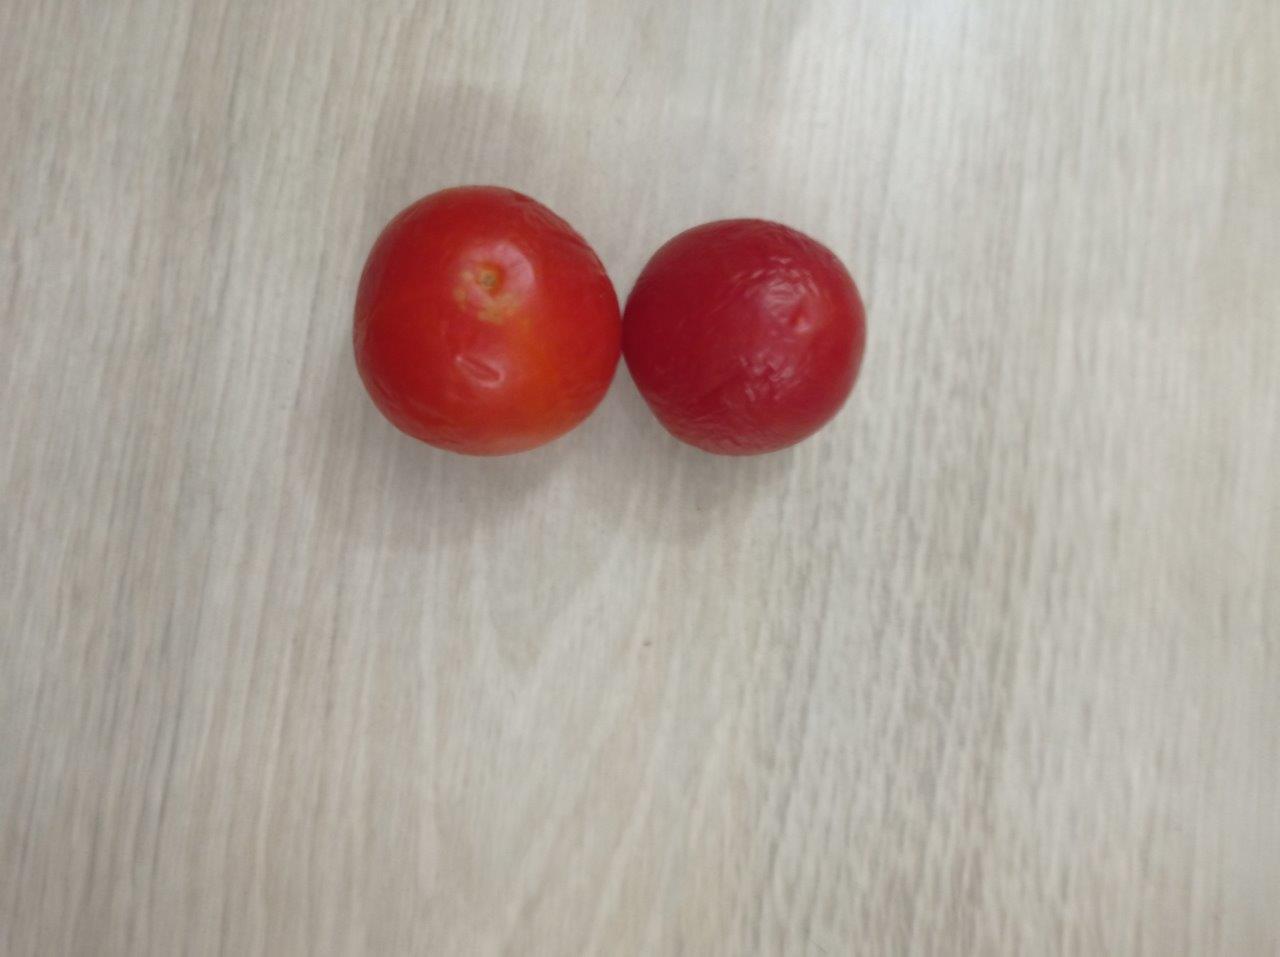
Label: Fresh